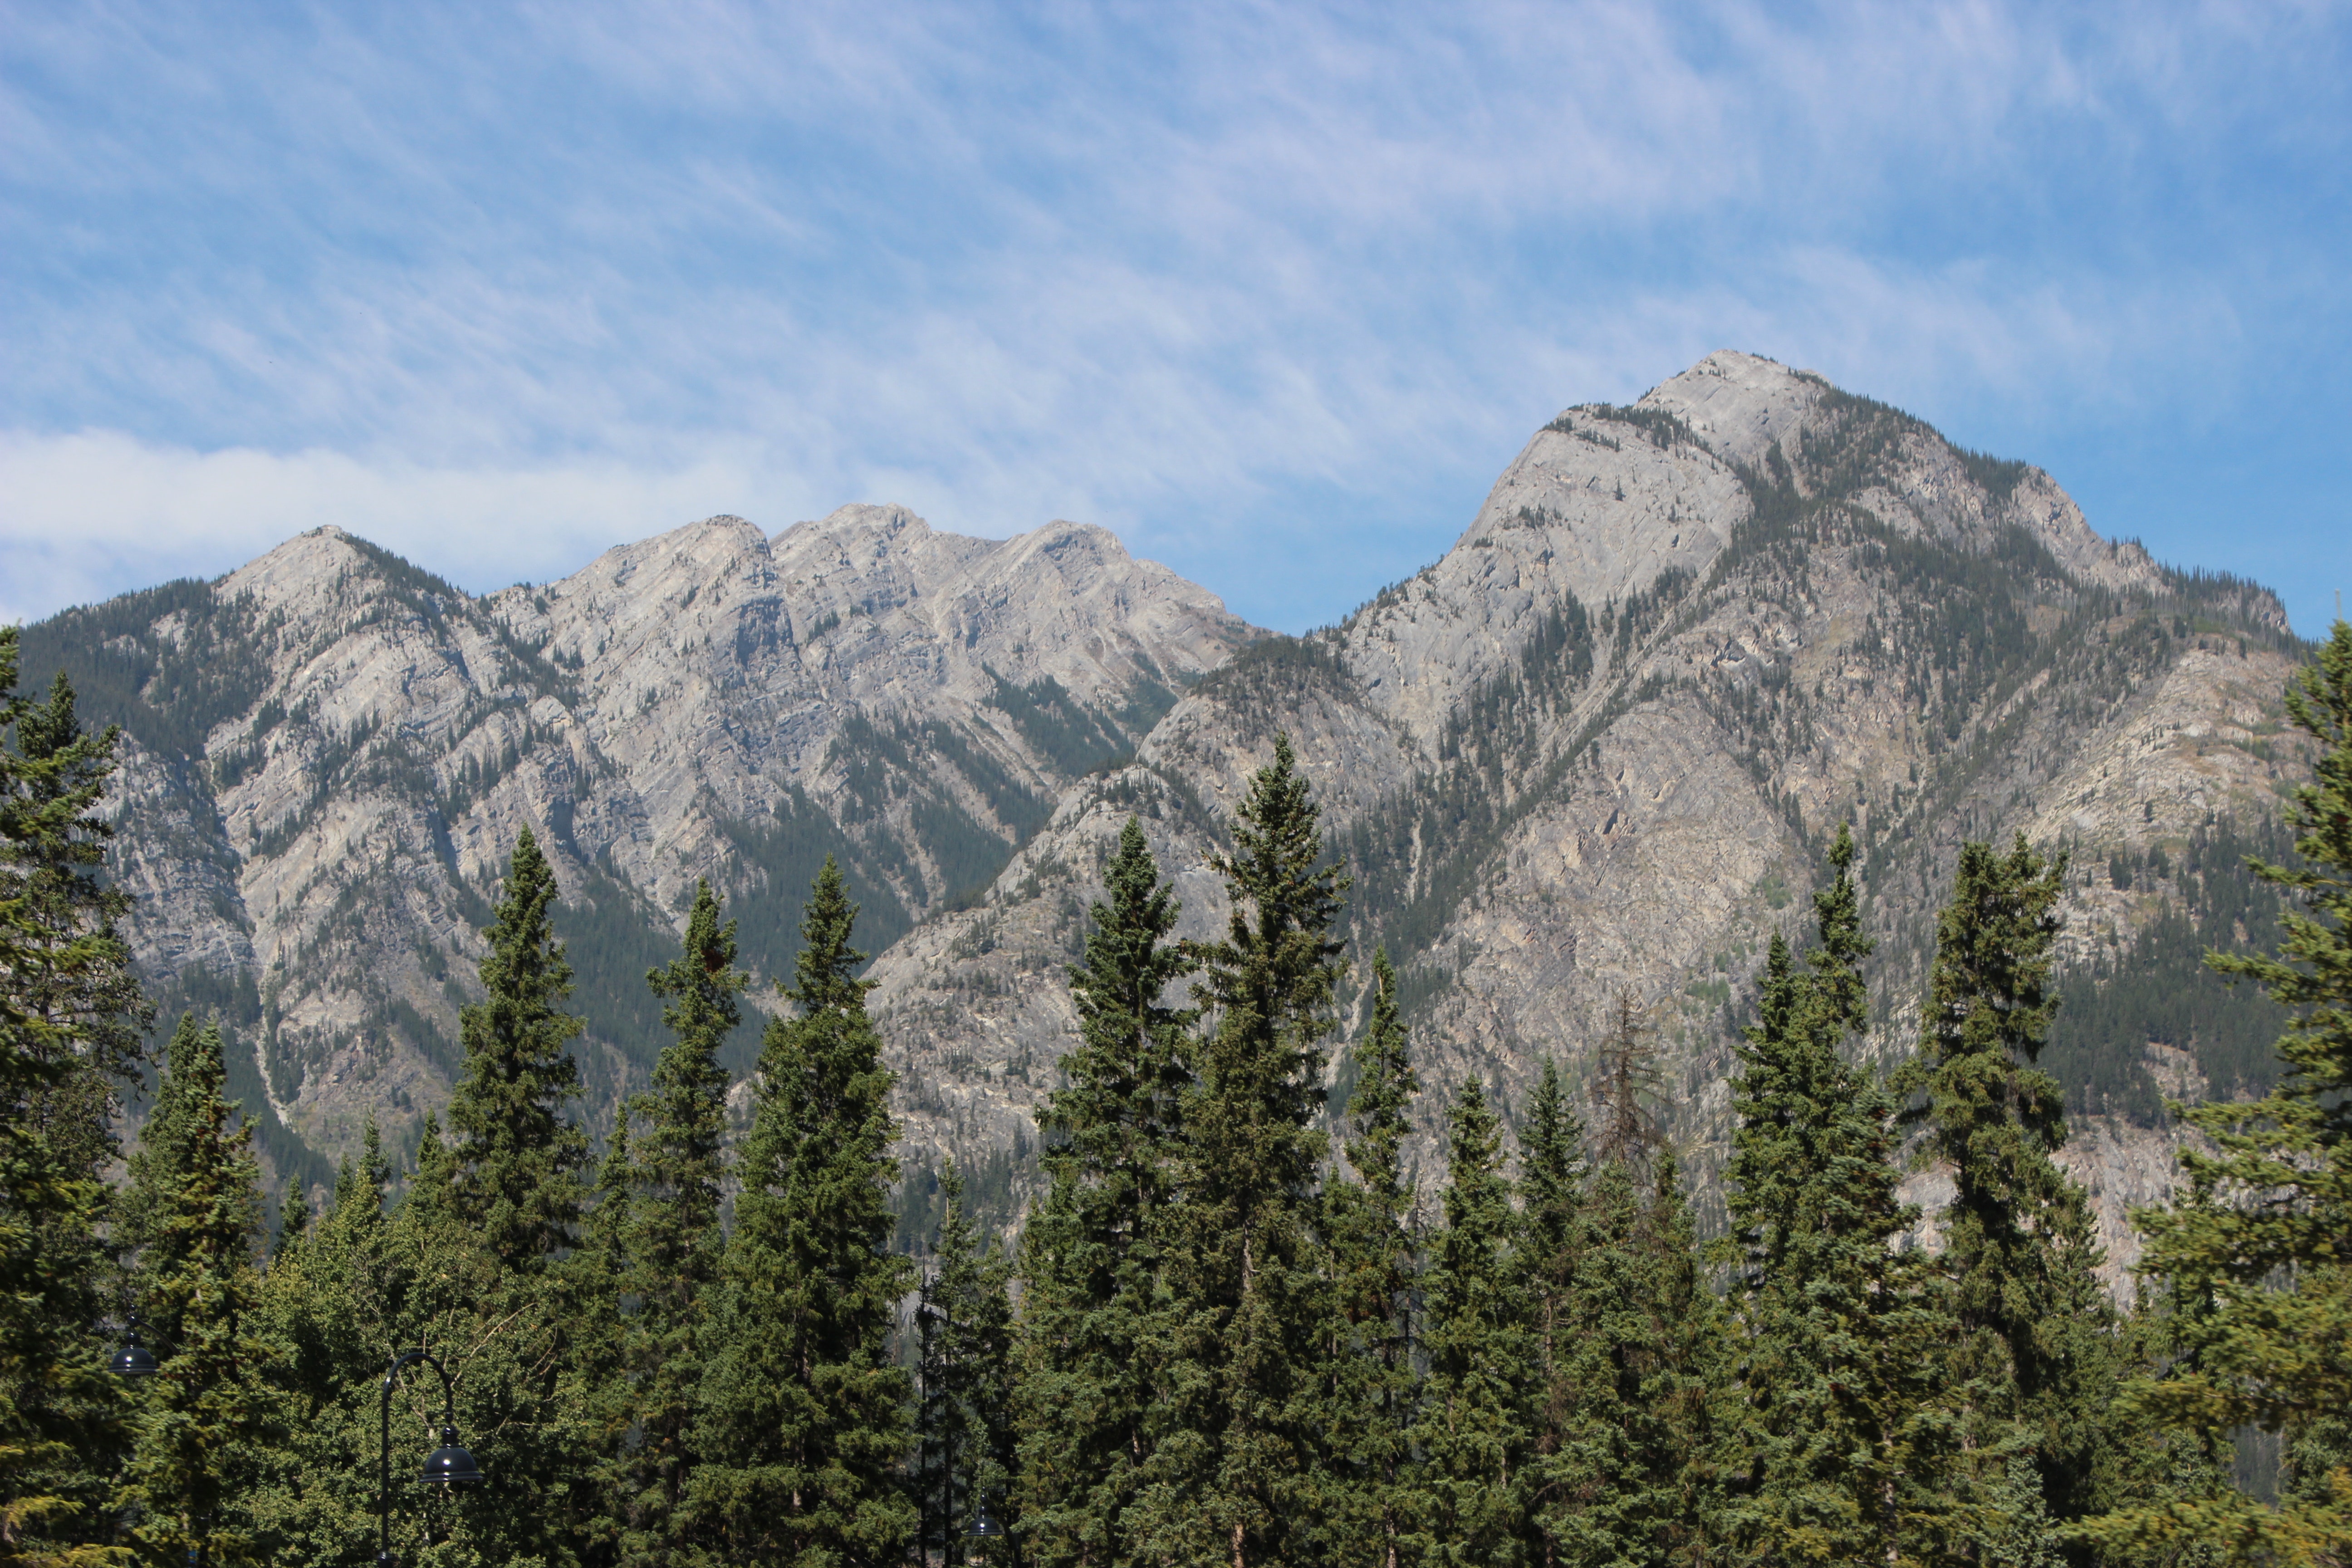
mountainous landforms, mountain, wilderness, mountain range, ridge, tree, sky, natural landscape, biome, alps, massif, highland, hill station, nature reserve, hill, tropical and subtropical coniferous forests, national park, terrain, rock, forest, geology, valley, summit, woody plant, spruce fir forest, plant, cloud, mount scenery, fell, batholith, conifer, pine family, plant community, pine, Granite dome, formation, temperate coniferous forest, chaparral, fir, larch, temperate broadleaf and mixed forest, road, wildflower, cliff